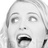
Emotion: surprise